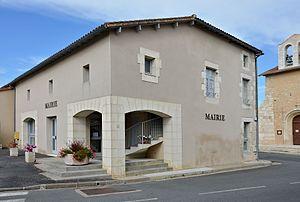
Mairie, au croisement de la D 107 et de la D 727, La Chapelle-Bâton, Vienne, France.
La Chapelle-Bâton est une commune du Centre-Ouest de la France, située dans le département de la Vienne en région Nouvelle-Aquitaine.